Coronation Carpet

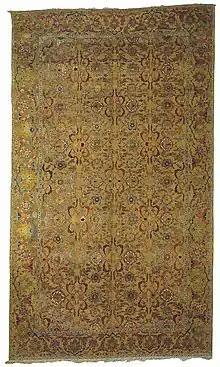
The Coronation Carpet

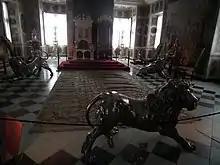
The Coronation Carpet in front of the throne in Rosenborg Castle.

The Coronation Carpet is a Persian carpet owned by the Danish royal family. It is stored at Rosenborg Castle in Copenhagen. According to the Royal Danish Collections, the carpet was made in Isfahan, capital of Safavid Iran, in the 17th century. The size is 12 feet, 2 inches by 17 feet, 1 inch. As the name suggests, it is the carpet on which Danish kings were anointed.